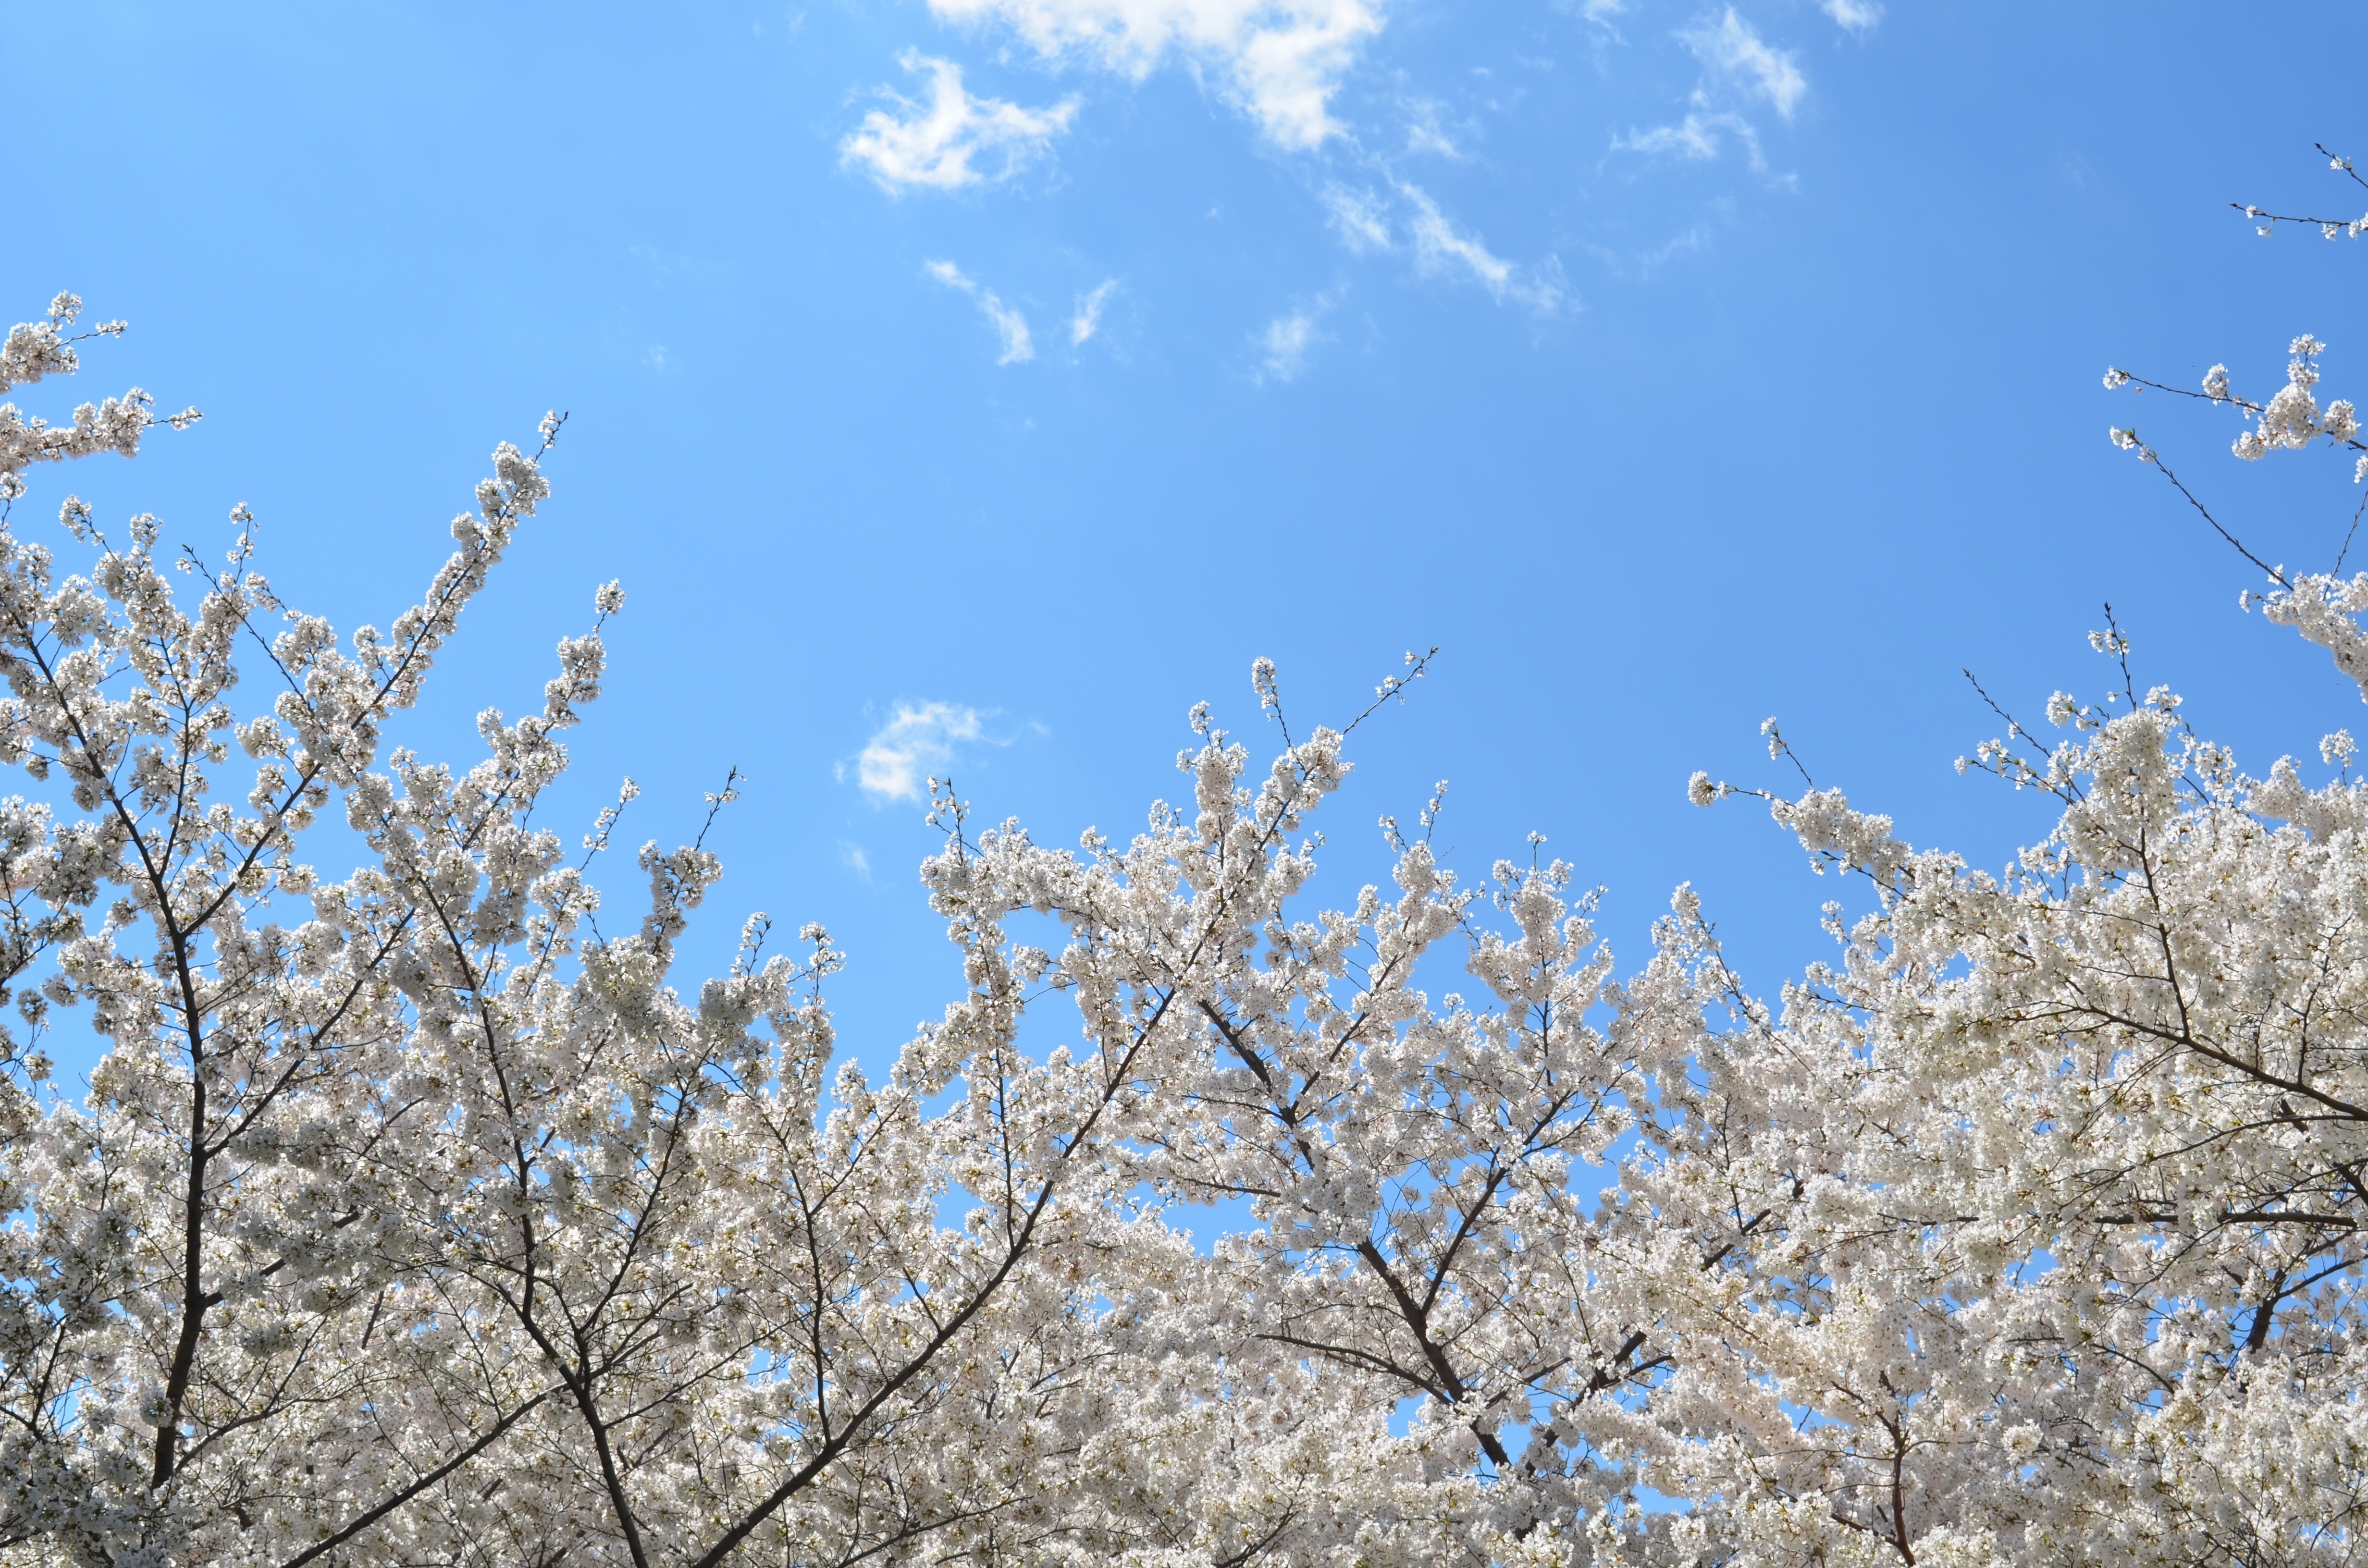
tree, nature, branch, blossom, winter, plant, sky, flower, frost, spring, flora, season, cherry blossom, plants, blue sky, flowers, petals, freezing, white flowers, plum blossom